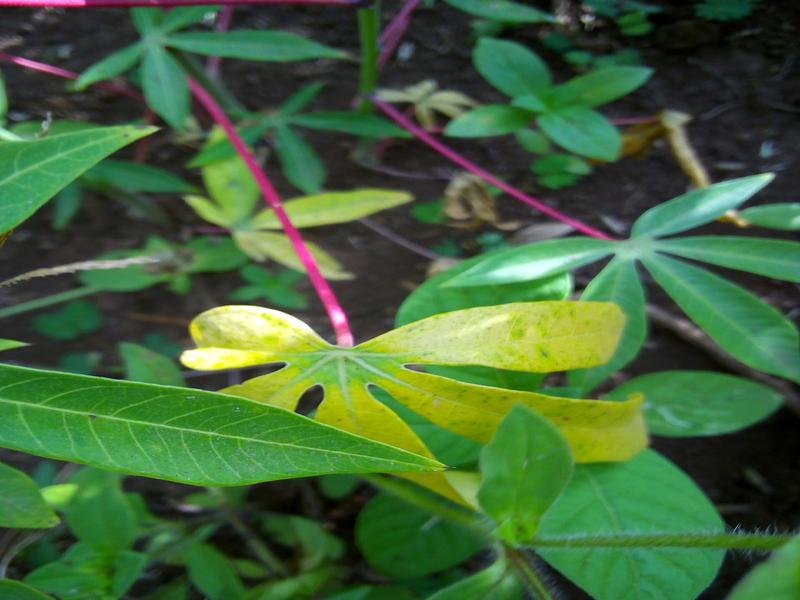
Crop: cassava
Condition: healthy